Derailed (2005 film)

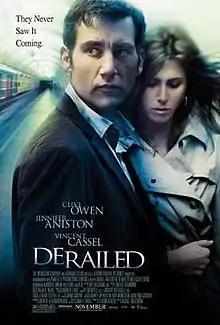
Theatrical release poster

directed by Mikael Håfström and written by Stuart Beattie, based on the 2003 novel of the same name by James Siegel. Starring Clive Owen, Jennifer Aniston, Vincent Cassel, Melissa George, Giancarlo Esposito, David Morrissey, RZA, and Xzibit, the film follows Charles Schine and Lucinda Harris who are having an extramarital affair and are assaulted and robbed by Philippe LaRoche in a hotel room. When LaRoche later threatens to kill Charles's family unless he pays him a ransom, Charles finds himself the victim of a conspiracy.